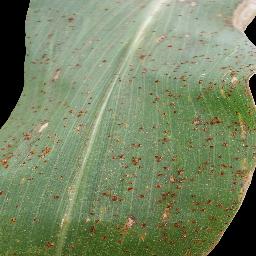
Label: Corn___Common_rust